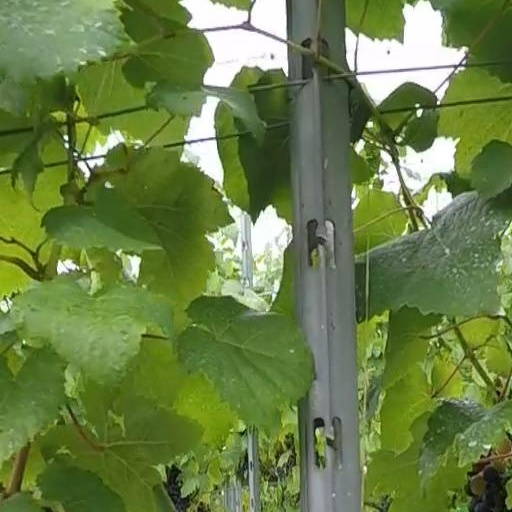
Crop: grape